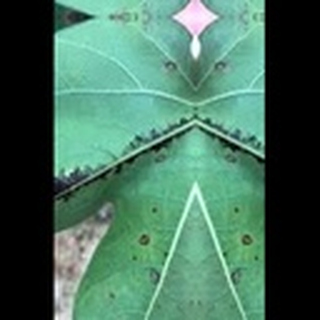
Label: cotton_bacterial_blight